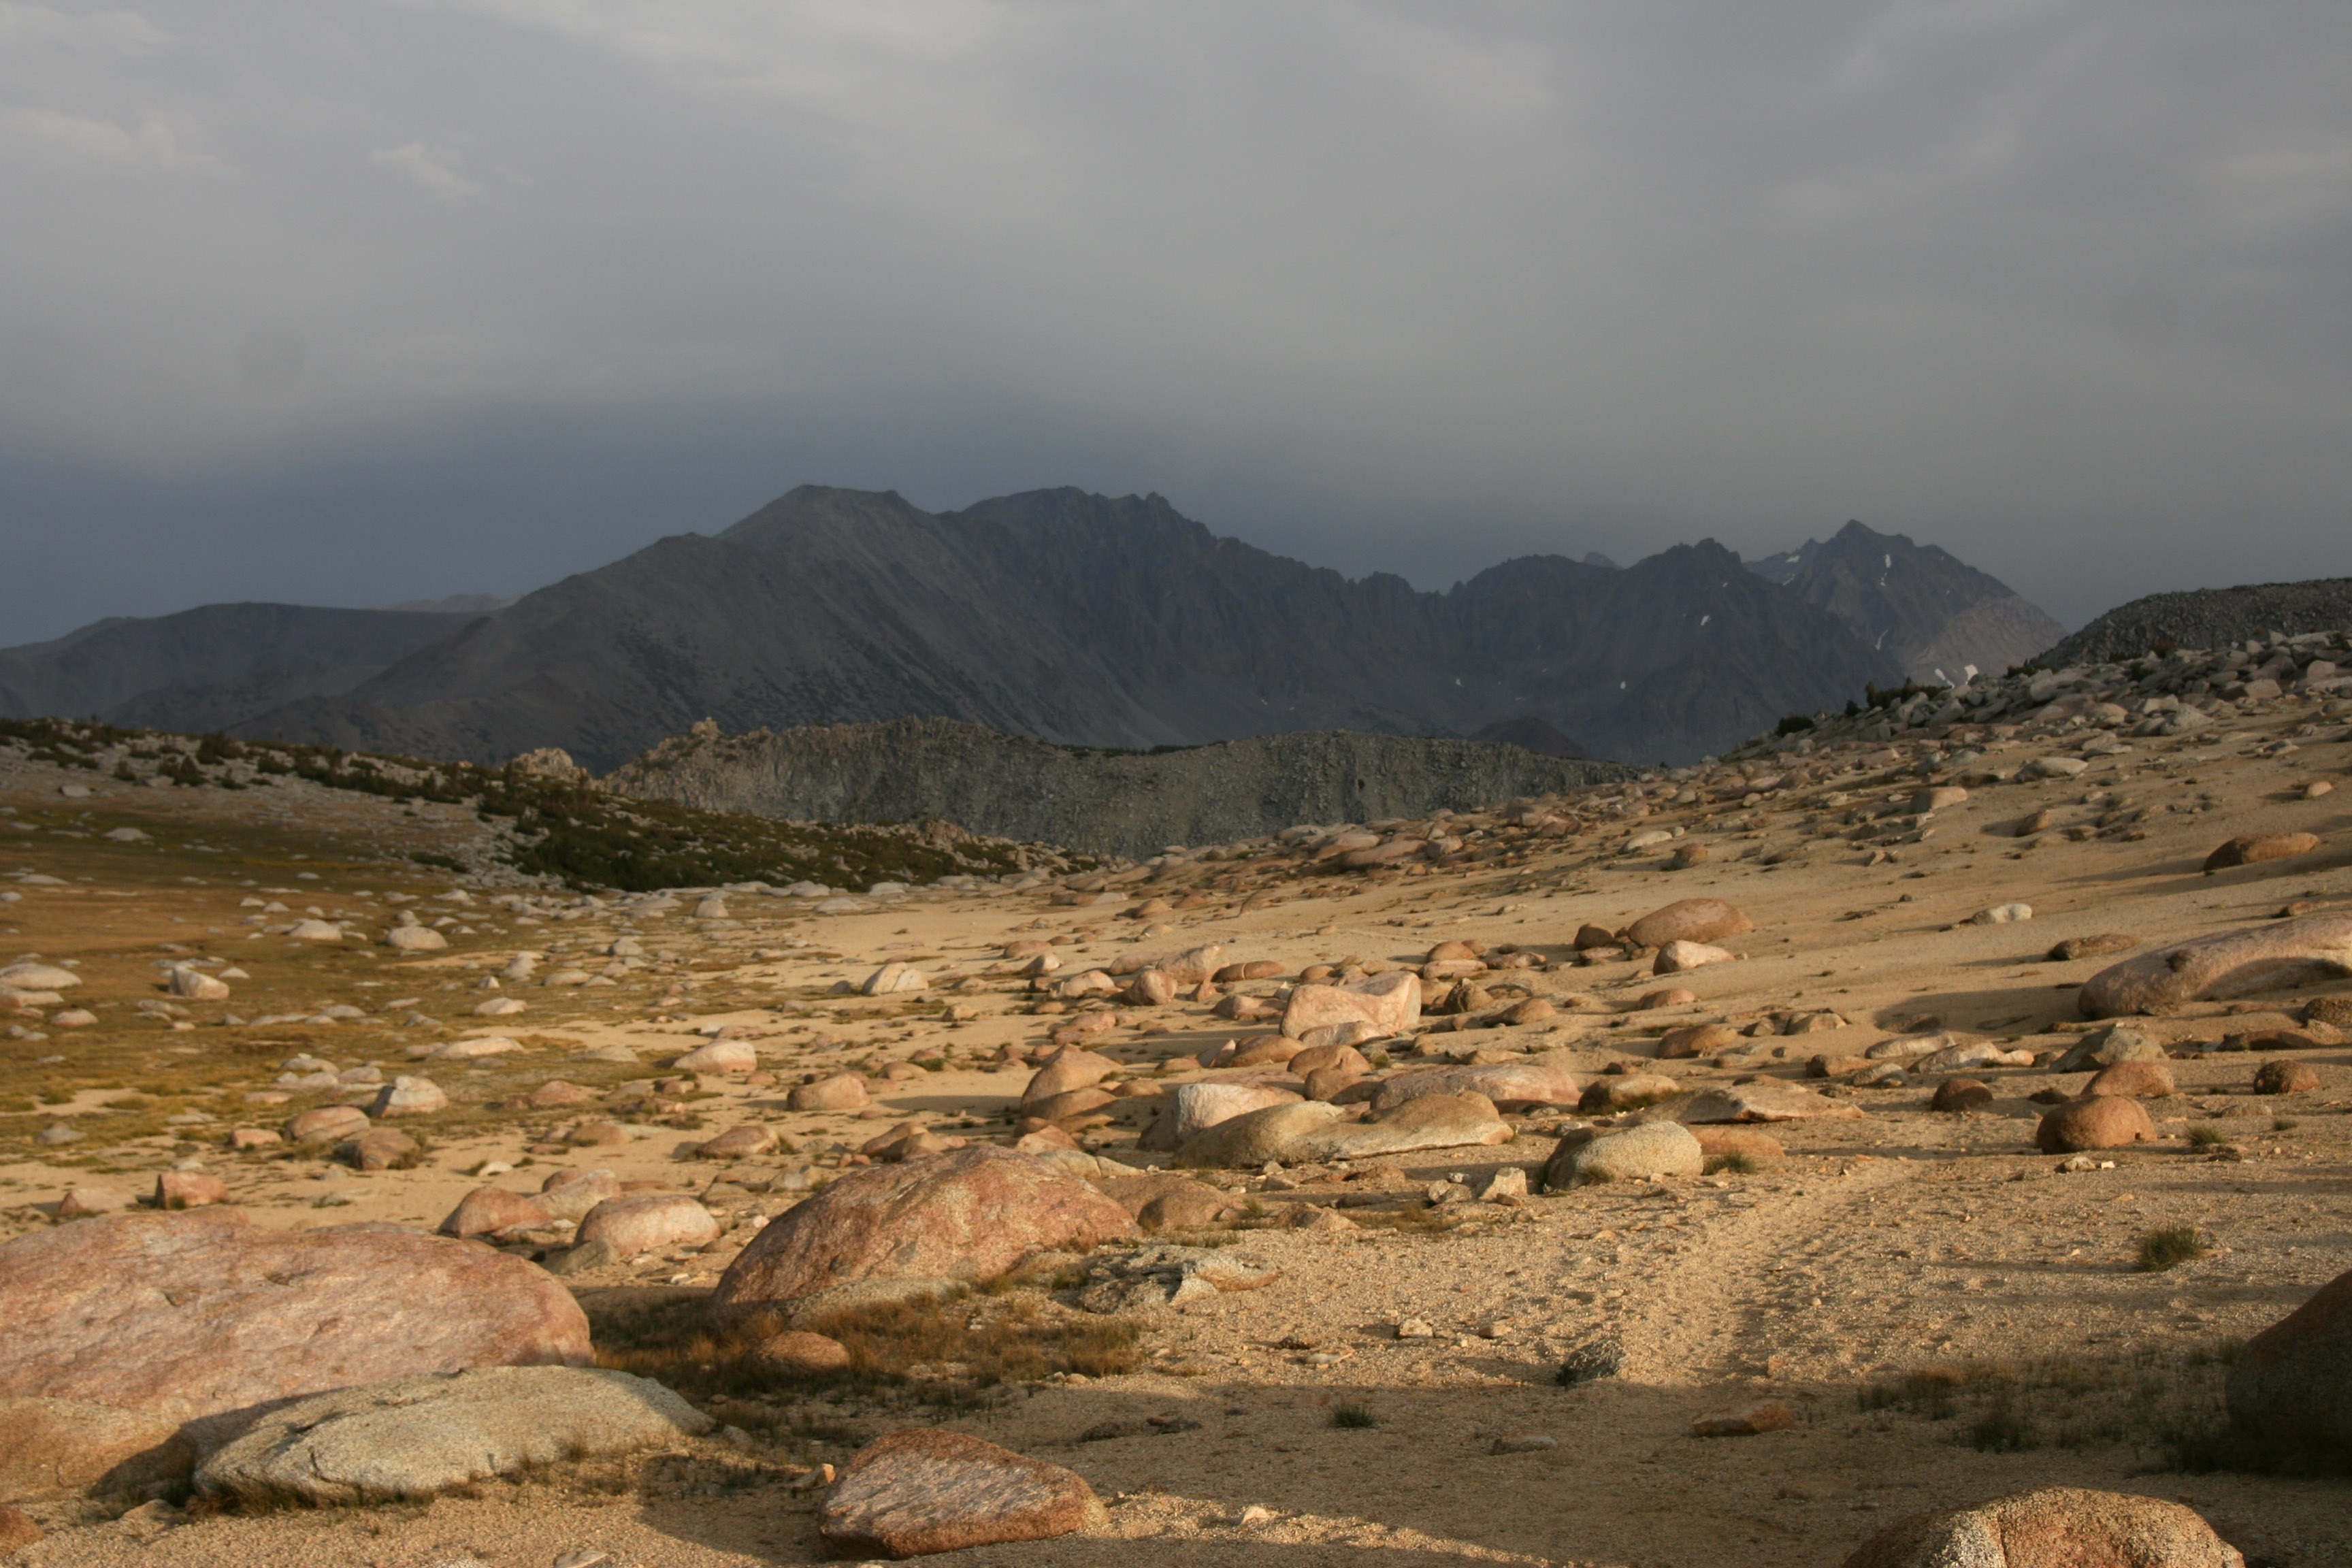
landscape, sea, nature, outdoor, rock, wilderness, mountain, sky, hiking, hill, desert, lake, adventure, peak, valley, stone, summer, travel, hike, natural, park, blue, climbing, mountain climbing, geology, badlands, plateau, wadi, landform, natural environment, geographical feature, mountainous landforms